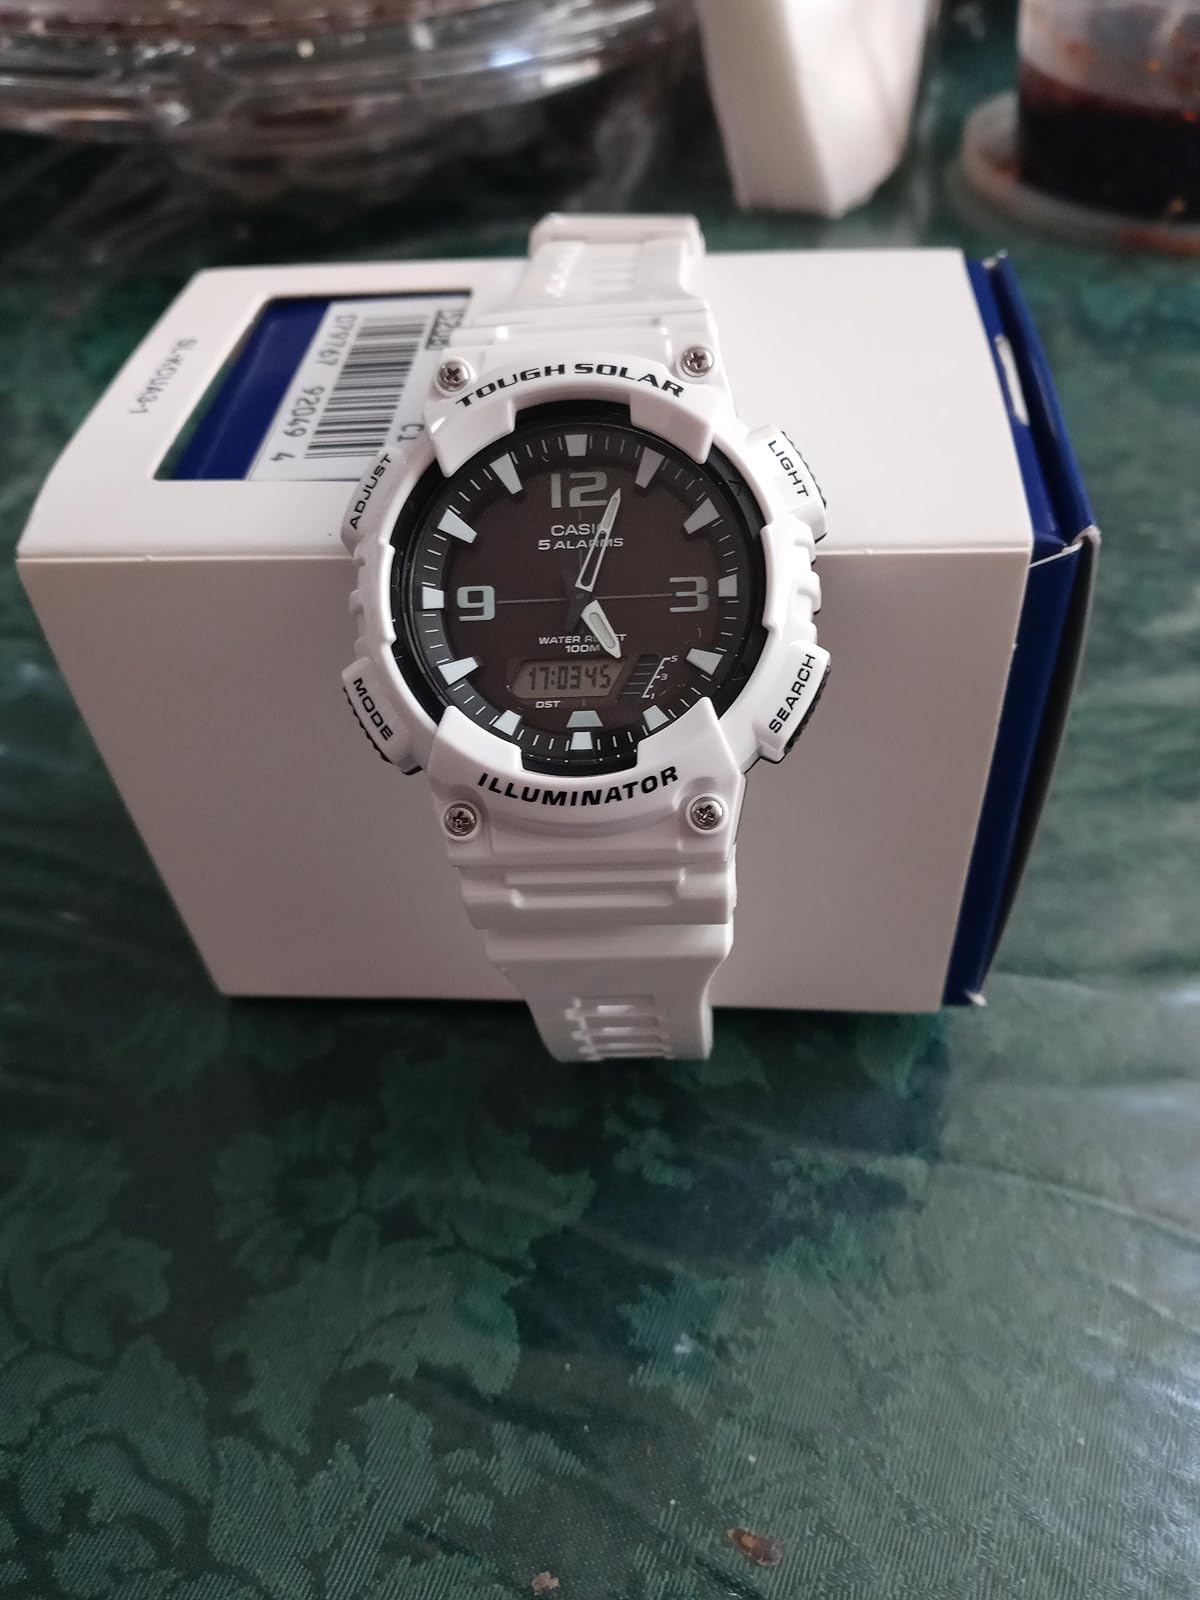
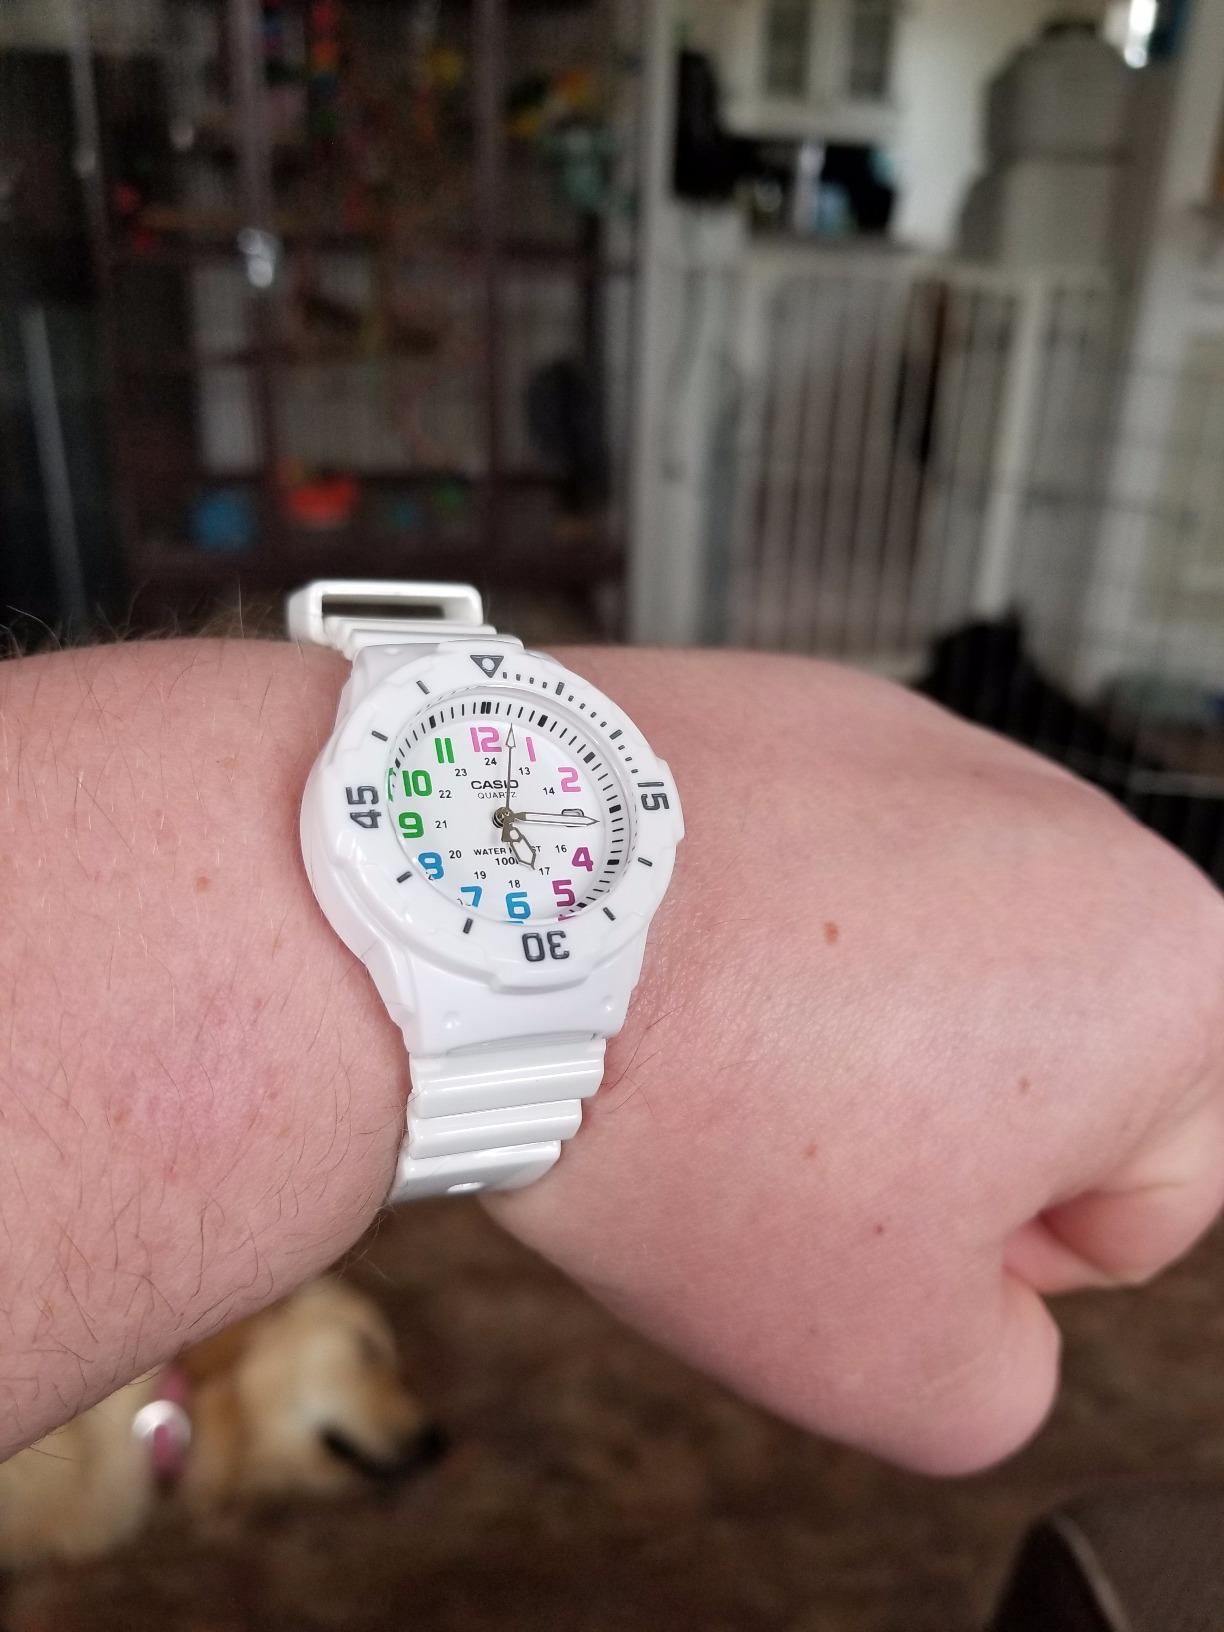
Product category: accessories_watch
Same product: no